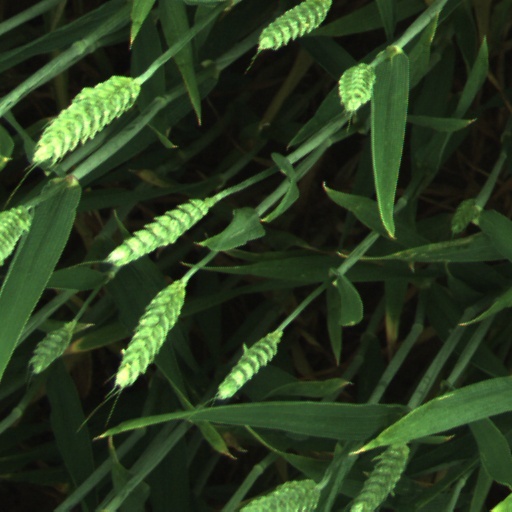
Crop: wheat